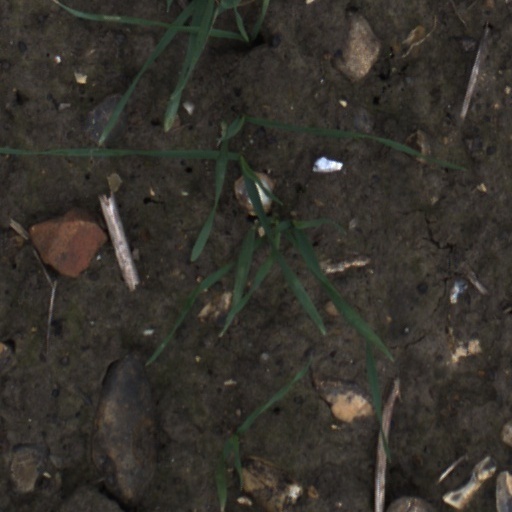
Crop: wheat